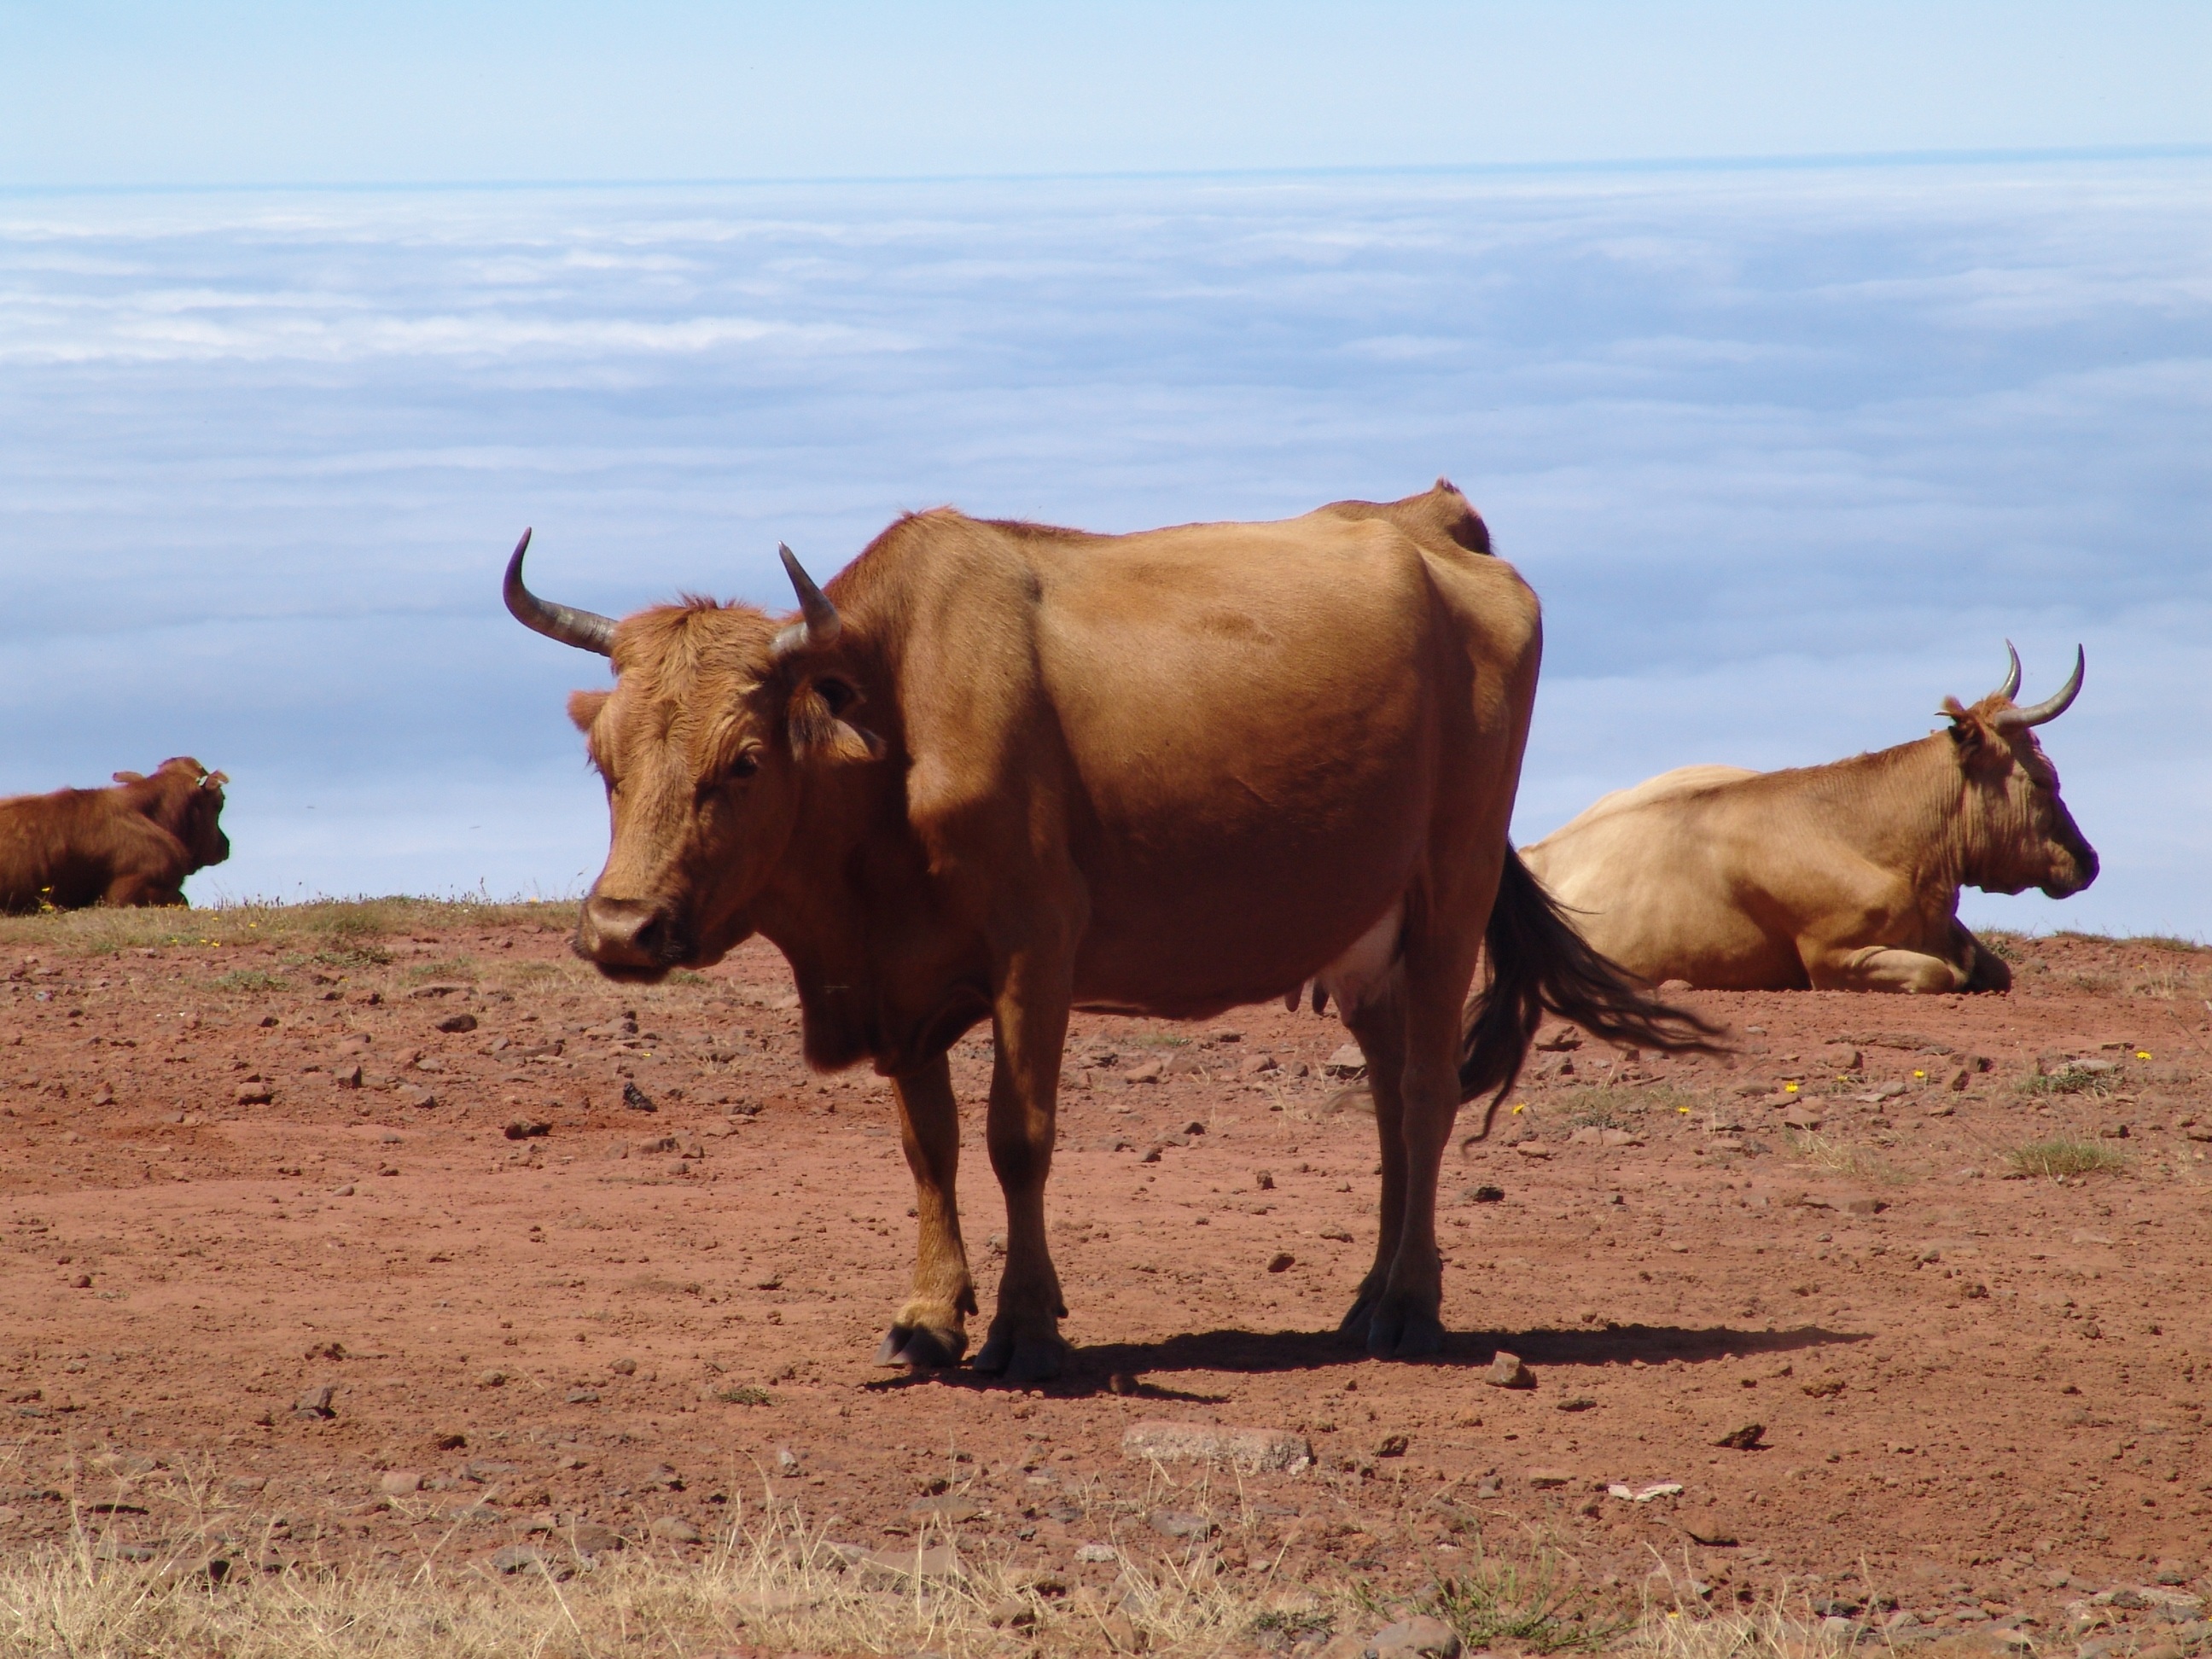
landscape, nature, country, wildlife, horn, cattle, herd, farming, pasture, grazing, ranch, mammal, fauna, cows, bull, clouds, grassland, ox, natural environment, cattle like mammal, texas longhorn